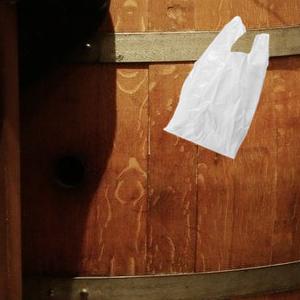
Label: plasticbags